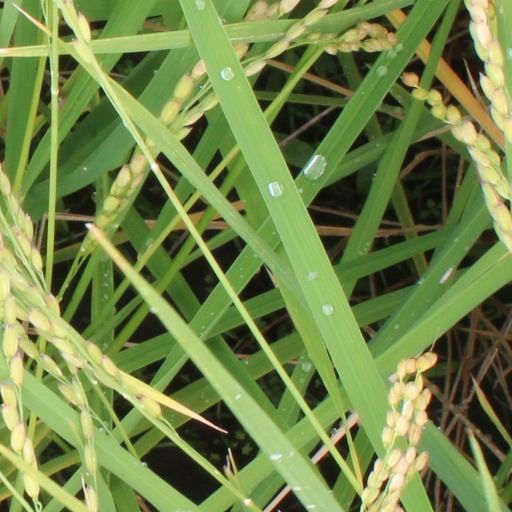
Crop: rice